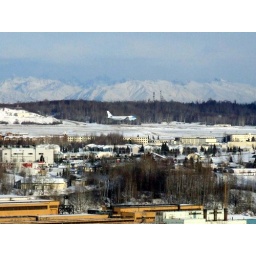
Everything beyond the yellow Alaska Railroad building is military. Well, until you get to the Chugach in the background.